Nancy Roman

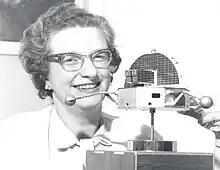
Roman with a model of the Orbiting Solar Observatory in 1962

Roman's position became Chief of Astronomy and Solar Physics at NASA from 1961 to 1963. During this time, she oversaw the development of the Orbiting Solar Observatory (OSO) program, developing and launching OSO 1 in May 1962 and developing OSO 2, (February 1965) and OSO 3 (March 1967). She held various other positions in NASA, including Chief of Astronomy and Relativity.